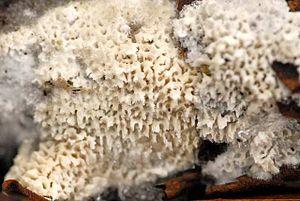
Les Trechisporales sont un ordre de champignons basidiomycètes. Ils ont une répartition large et sont pour la plupart terrestres, formant de nombreux mycorhizes avec une grande variété de plantes, dont des orchidées. L'ordre est monotypique, contenant une seule famille, les Hydnodontaceae. Il compte 15 genres et 105 espèces.